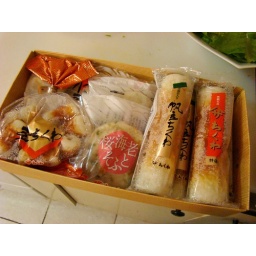
Best fish cakes in the world!!